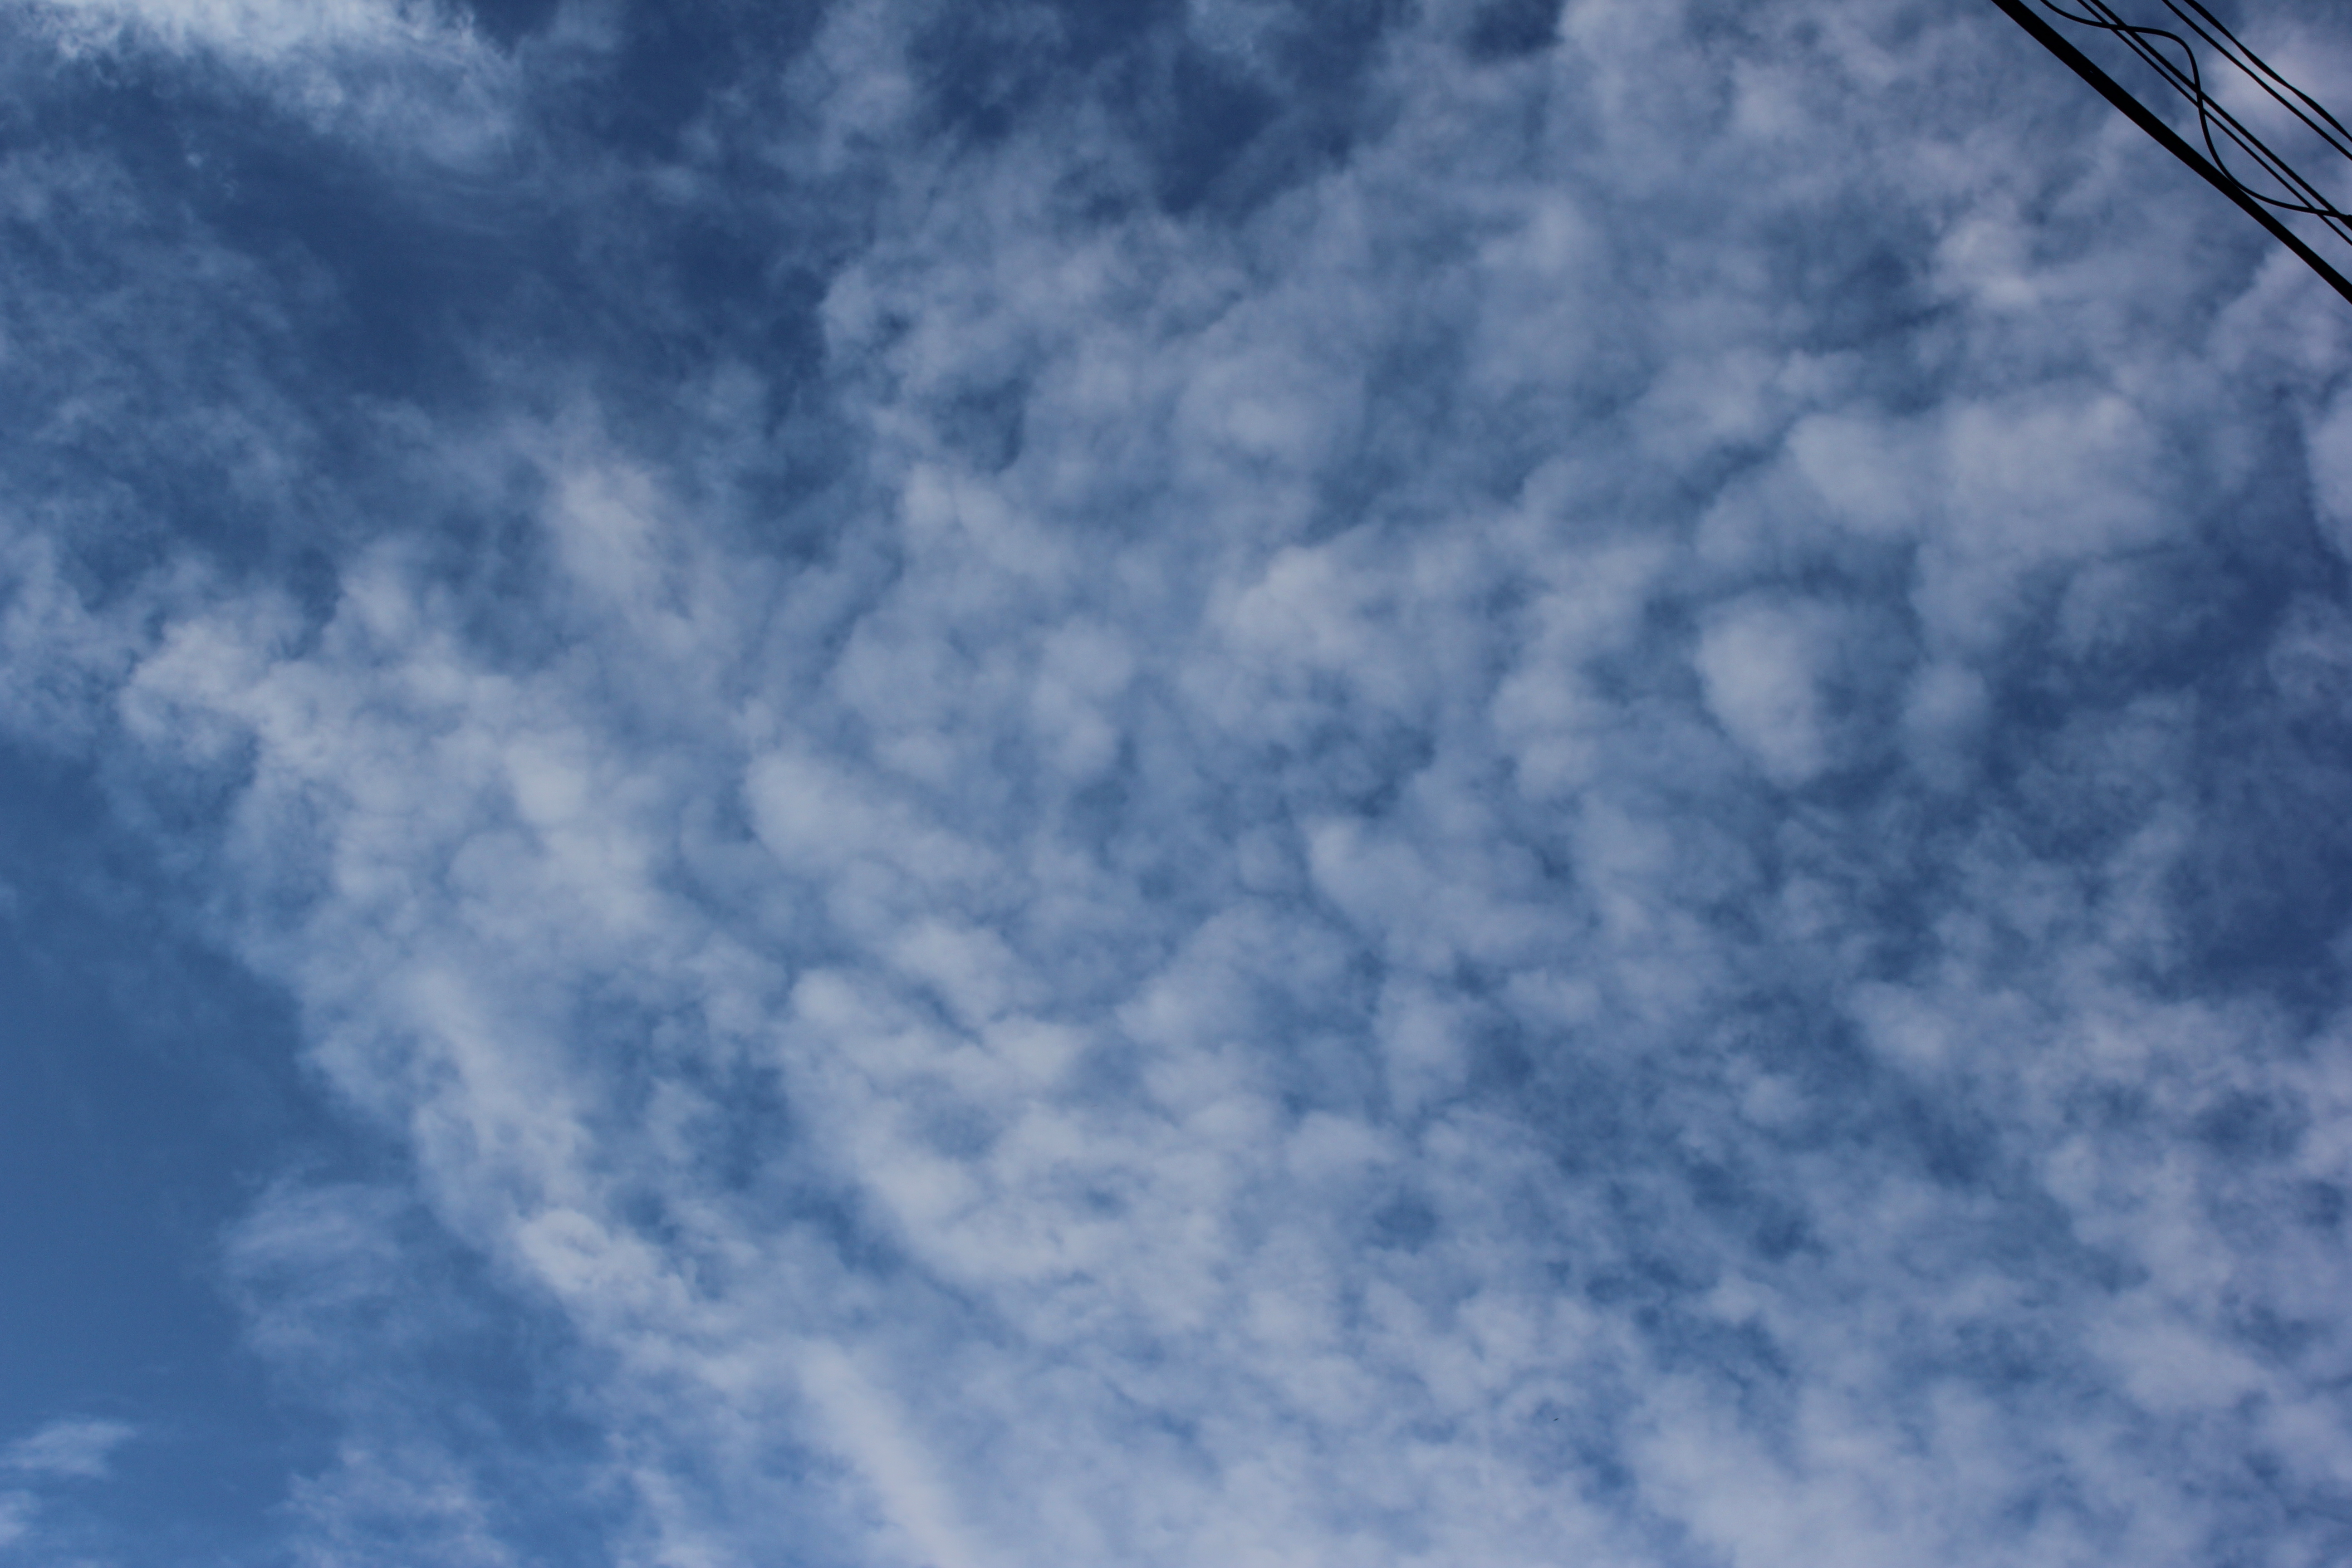
Cloud type: Cirrocumulus